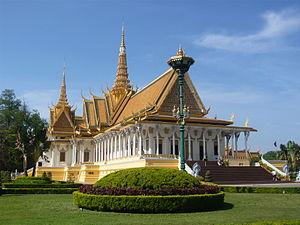
Palais Royal du Royaume du Cambodge. Phnom Penh, Cambodge.
Le palais royal de Phnom Penh, au Cambodge, est un complexe de bâtiments qui sert de résidence au roi du Cambodge.
Norodom Sihanouk, né le 31 octobre 1922 à Phnom Penh et mort le 15 octobre 2012 à Pékin, est un homme d'État cambodgien, figure dominante de la vie politique de son pays dans la seconde moitié du XXᵉ siècle. Il a été tour à tour et parfois simultanément roi, Premier ministre, « chef d'État » du royaume, animateur de plusieurs gouvernements en exil, puis à nouveau roi.
Phnom Penh est la capitale du Cambodge, située dans la moitié sud du pays, au confluent du Tonlé Sap et du Mékong. En 2019, 2 129 371 Phnompenhois vivent sur les 290 km² du territoire de la municipalité de Phnom Penh. Administrativement, Phnom Penh est également une province du Cambodge. Pa Socheatvong en est le gouverneur actuel.